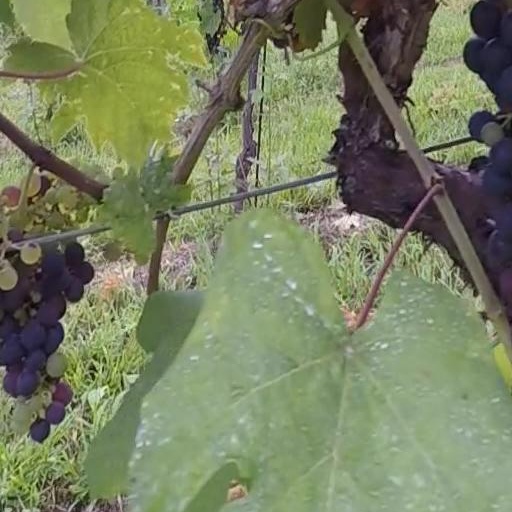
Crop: grape